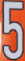
Number: 5